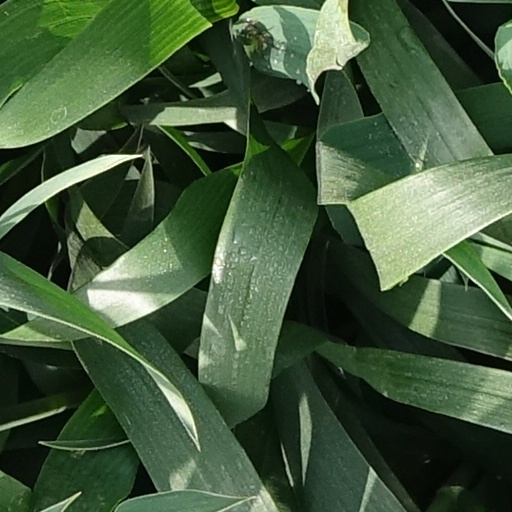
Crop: wheat